Bedlington Terrier

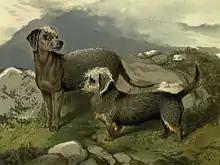
A painting of a Bedlington Terrier (left) and a Dandie Dinmont Terrier, circa 1881.

It is unknown if the judges of the time were aware of this practice, or if they cared. The practice of trimming was eventually accepted by The Kennel Club under the pretense that the trimming was being done to "smarten a dog to show his shape and general contour."